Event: Nepal Earthquake
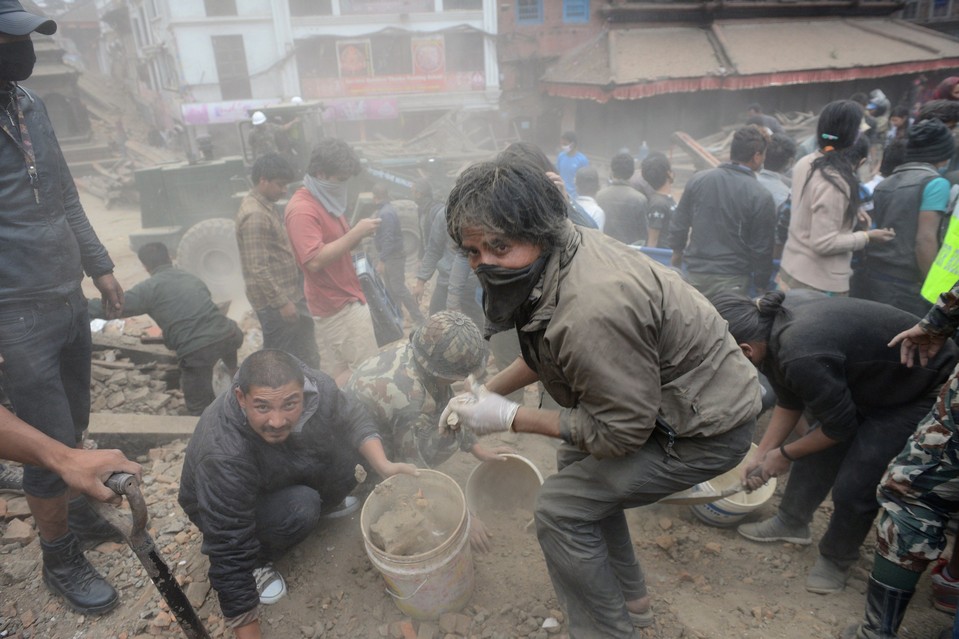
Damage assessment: damage